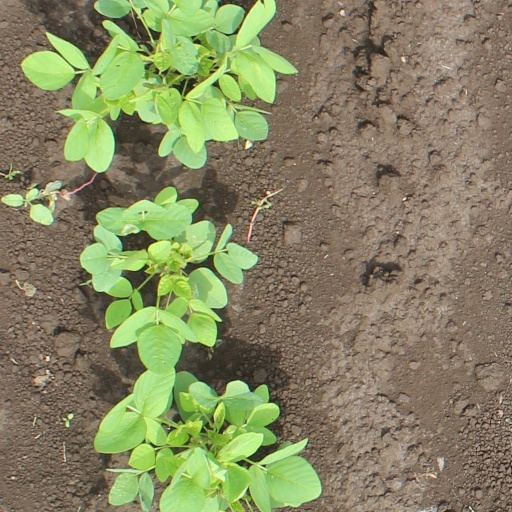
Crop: soybean